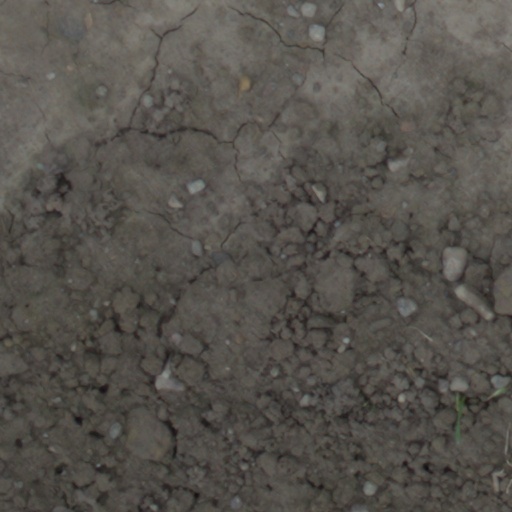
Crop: wheat